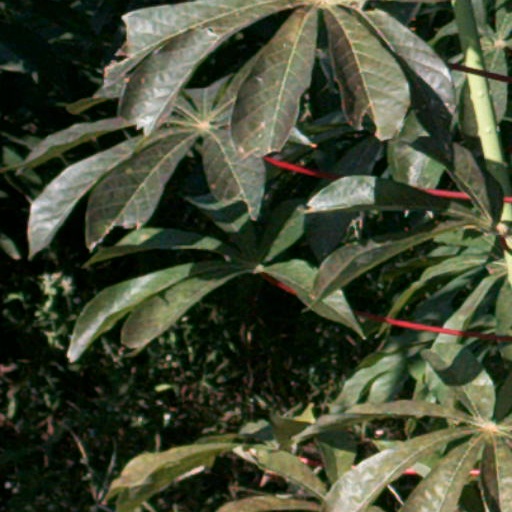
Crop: cassava